Kim Kim Gallery

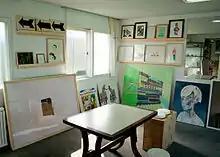
Kim Kim Gallery opened their first showroom in 2011 near Garosu-gil in Seoul

Kim Kim Gallery is a contemporary art gallery run by Gregory Maass & Nayoungim, a German-Korean artist duo. The Gallery was founded at the Market Gallery in Glasgow, Scotland, in 2008. It describes itself as "a non-profit organization, locative art, an art dealership based on unconventional marketing, a curatorial approach, an exhibition design firm, and editor of rare artist books, depending on the situation it adapts to; in short, it does not fit the format imposed by the term Gallery".Clemens Krümmel writes, "This begins with the excess of dis-identificatory self-reference in creative dialogue with the institution Kim Kim Gallery, along with corporate identity and advertising products and a mania borrowed from Martin Kippenberger for 'great' work or exhibition titles".